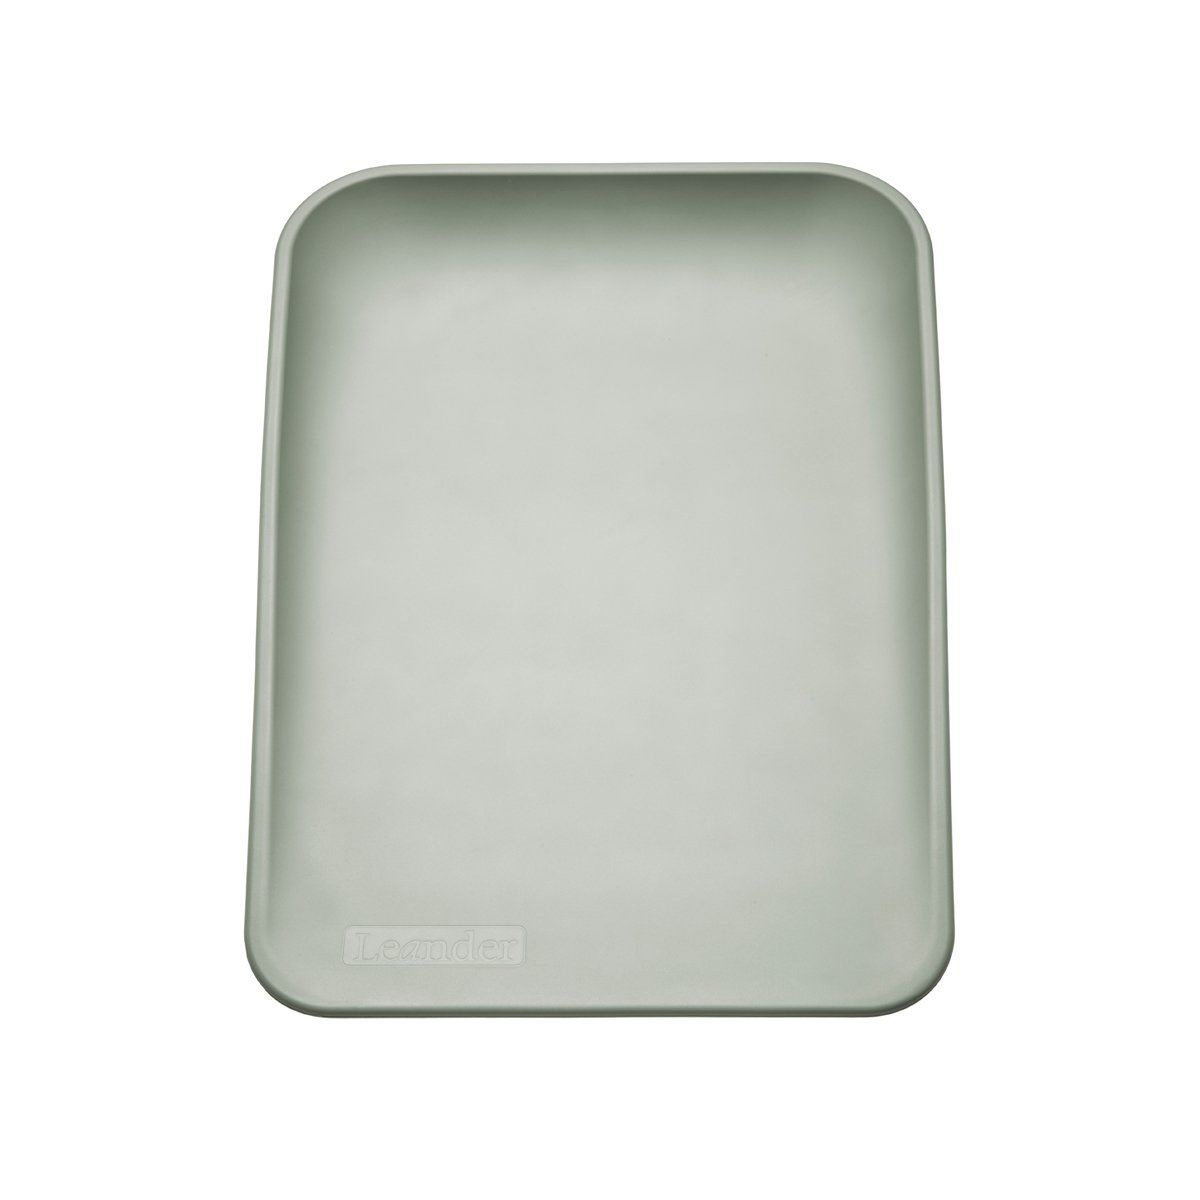
Leander Matty Stellepute, Sage Green
Når du har baby er stellepute et unnværlig verktøy. En stellepute hjelper deg å bytte bleier på en trygg, komfortabel og hygienisk måte. Matty er en myk stellepute som kan plasseres direkte på stellebordet eller direkte på gulvet, nøyaktig hvor du trenger det. Når du skifter bleie kan annet enn vann treffe matten. En stellepute som er enkel å rengjøre er derfor å foretrekke, slik at matten er fin og ren til neste skift. Matty er nettopp dette, enkel å rengjøre, den har en 100% hygienisk vanntett overflate slik at ingen væsker lekker inn i puten, du trenger ingen ekstra trekk som må vaskes. Matty er alltid klar til bruk, natt og dag. I motsetning til andre stelleputer er Matty laget i et materiale som er mykt å berøre, det er ingen behov for trekk eller håndkle. Produktegenskaper: - Vanntett overflate slik at ingen væske lekker inn i puten. - Enkel å rengjøre med litt vann og såpe - Myk og komfortabel - Funksjonelt design med opphøyde sider som hindrer babyen fra å rulle av matten. Produktspesifikasjoner: - Dimensjoner (HxLxB): 11x70x50 cm. - Laget av støpt PUR.
Brand: 510010-69
Category: Baby & Toddler > Diapering > Changing Mats & Trays > Changing Mats